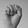
ASL letter: S